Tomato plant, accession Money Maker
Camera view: bottom (45 deg); turntable rotation: 60 degrees
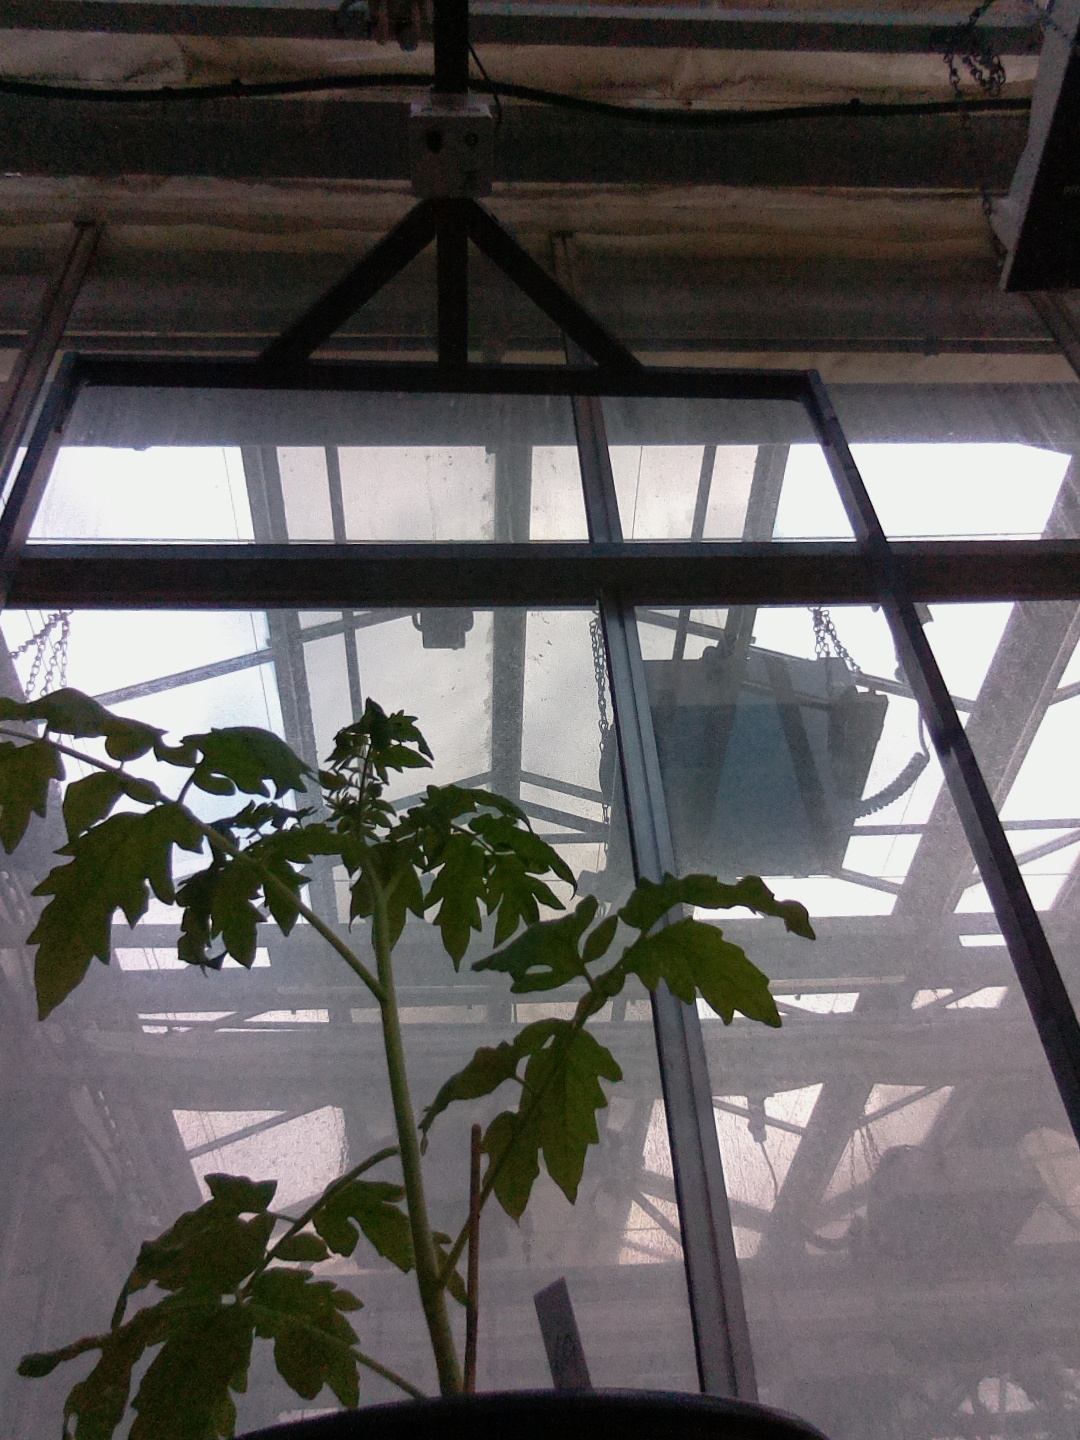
BBCH growth stage 13: 6 of true leaves visible